Son of Baalshillek marble base

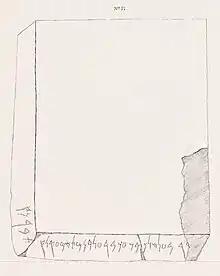
CIS I 178 or KAI 84 in Nathan Davis Phoenician Inscriptions from Carthage in the British Museum (1856-58)

The Son of Baalshillek marble base is a Punic language inscription on a marble statue base discovered in 1856–58 at Carthage in Tunisia.